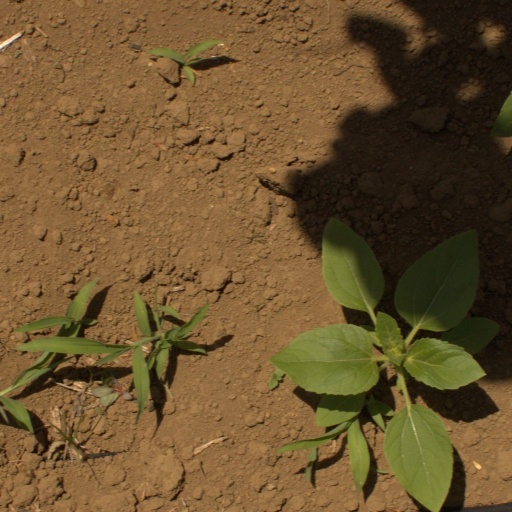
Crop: Jerusalem artichoke